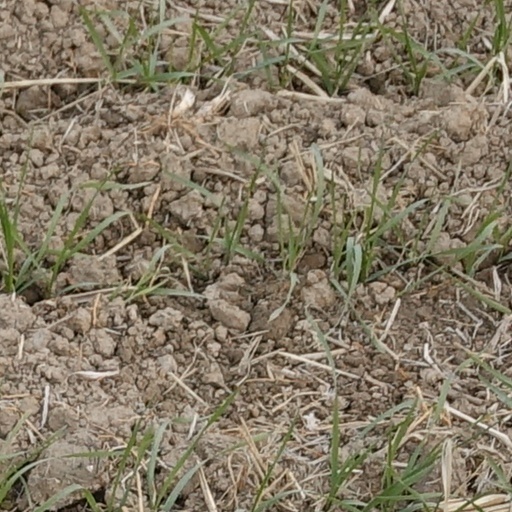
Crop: wheat